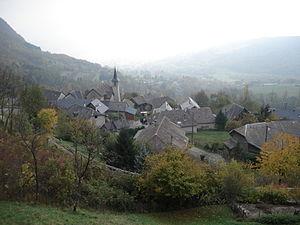
Chef-lieu de la commune de Vérel-Pragondran